Archibald Wavell, 2nd Earl Wavell

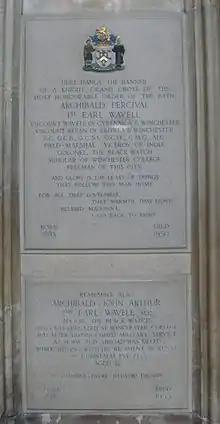
Winchester Cathedral, memorial plaques for the 2nd Earl Wavell (died 1953) and his father, Field Marshal 1st Earl Wavell (died 1950).

Major Archibald John Arthur Wavell, 2nd Earl Wavell, MC (11 May 1916 – 24 December 1953) was a British Army officer and peer. The son of Field Marshal Archibald Wavell, 1st Earl Wavell, he was educated at Winchester College. Wavell succeeded his father in 1950, but was killed three years later in the Mau Mau Uprising, and the titles became extinct on his death.